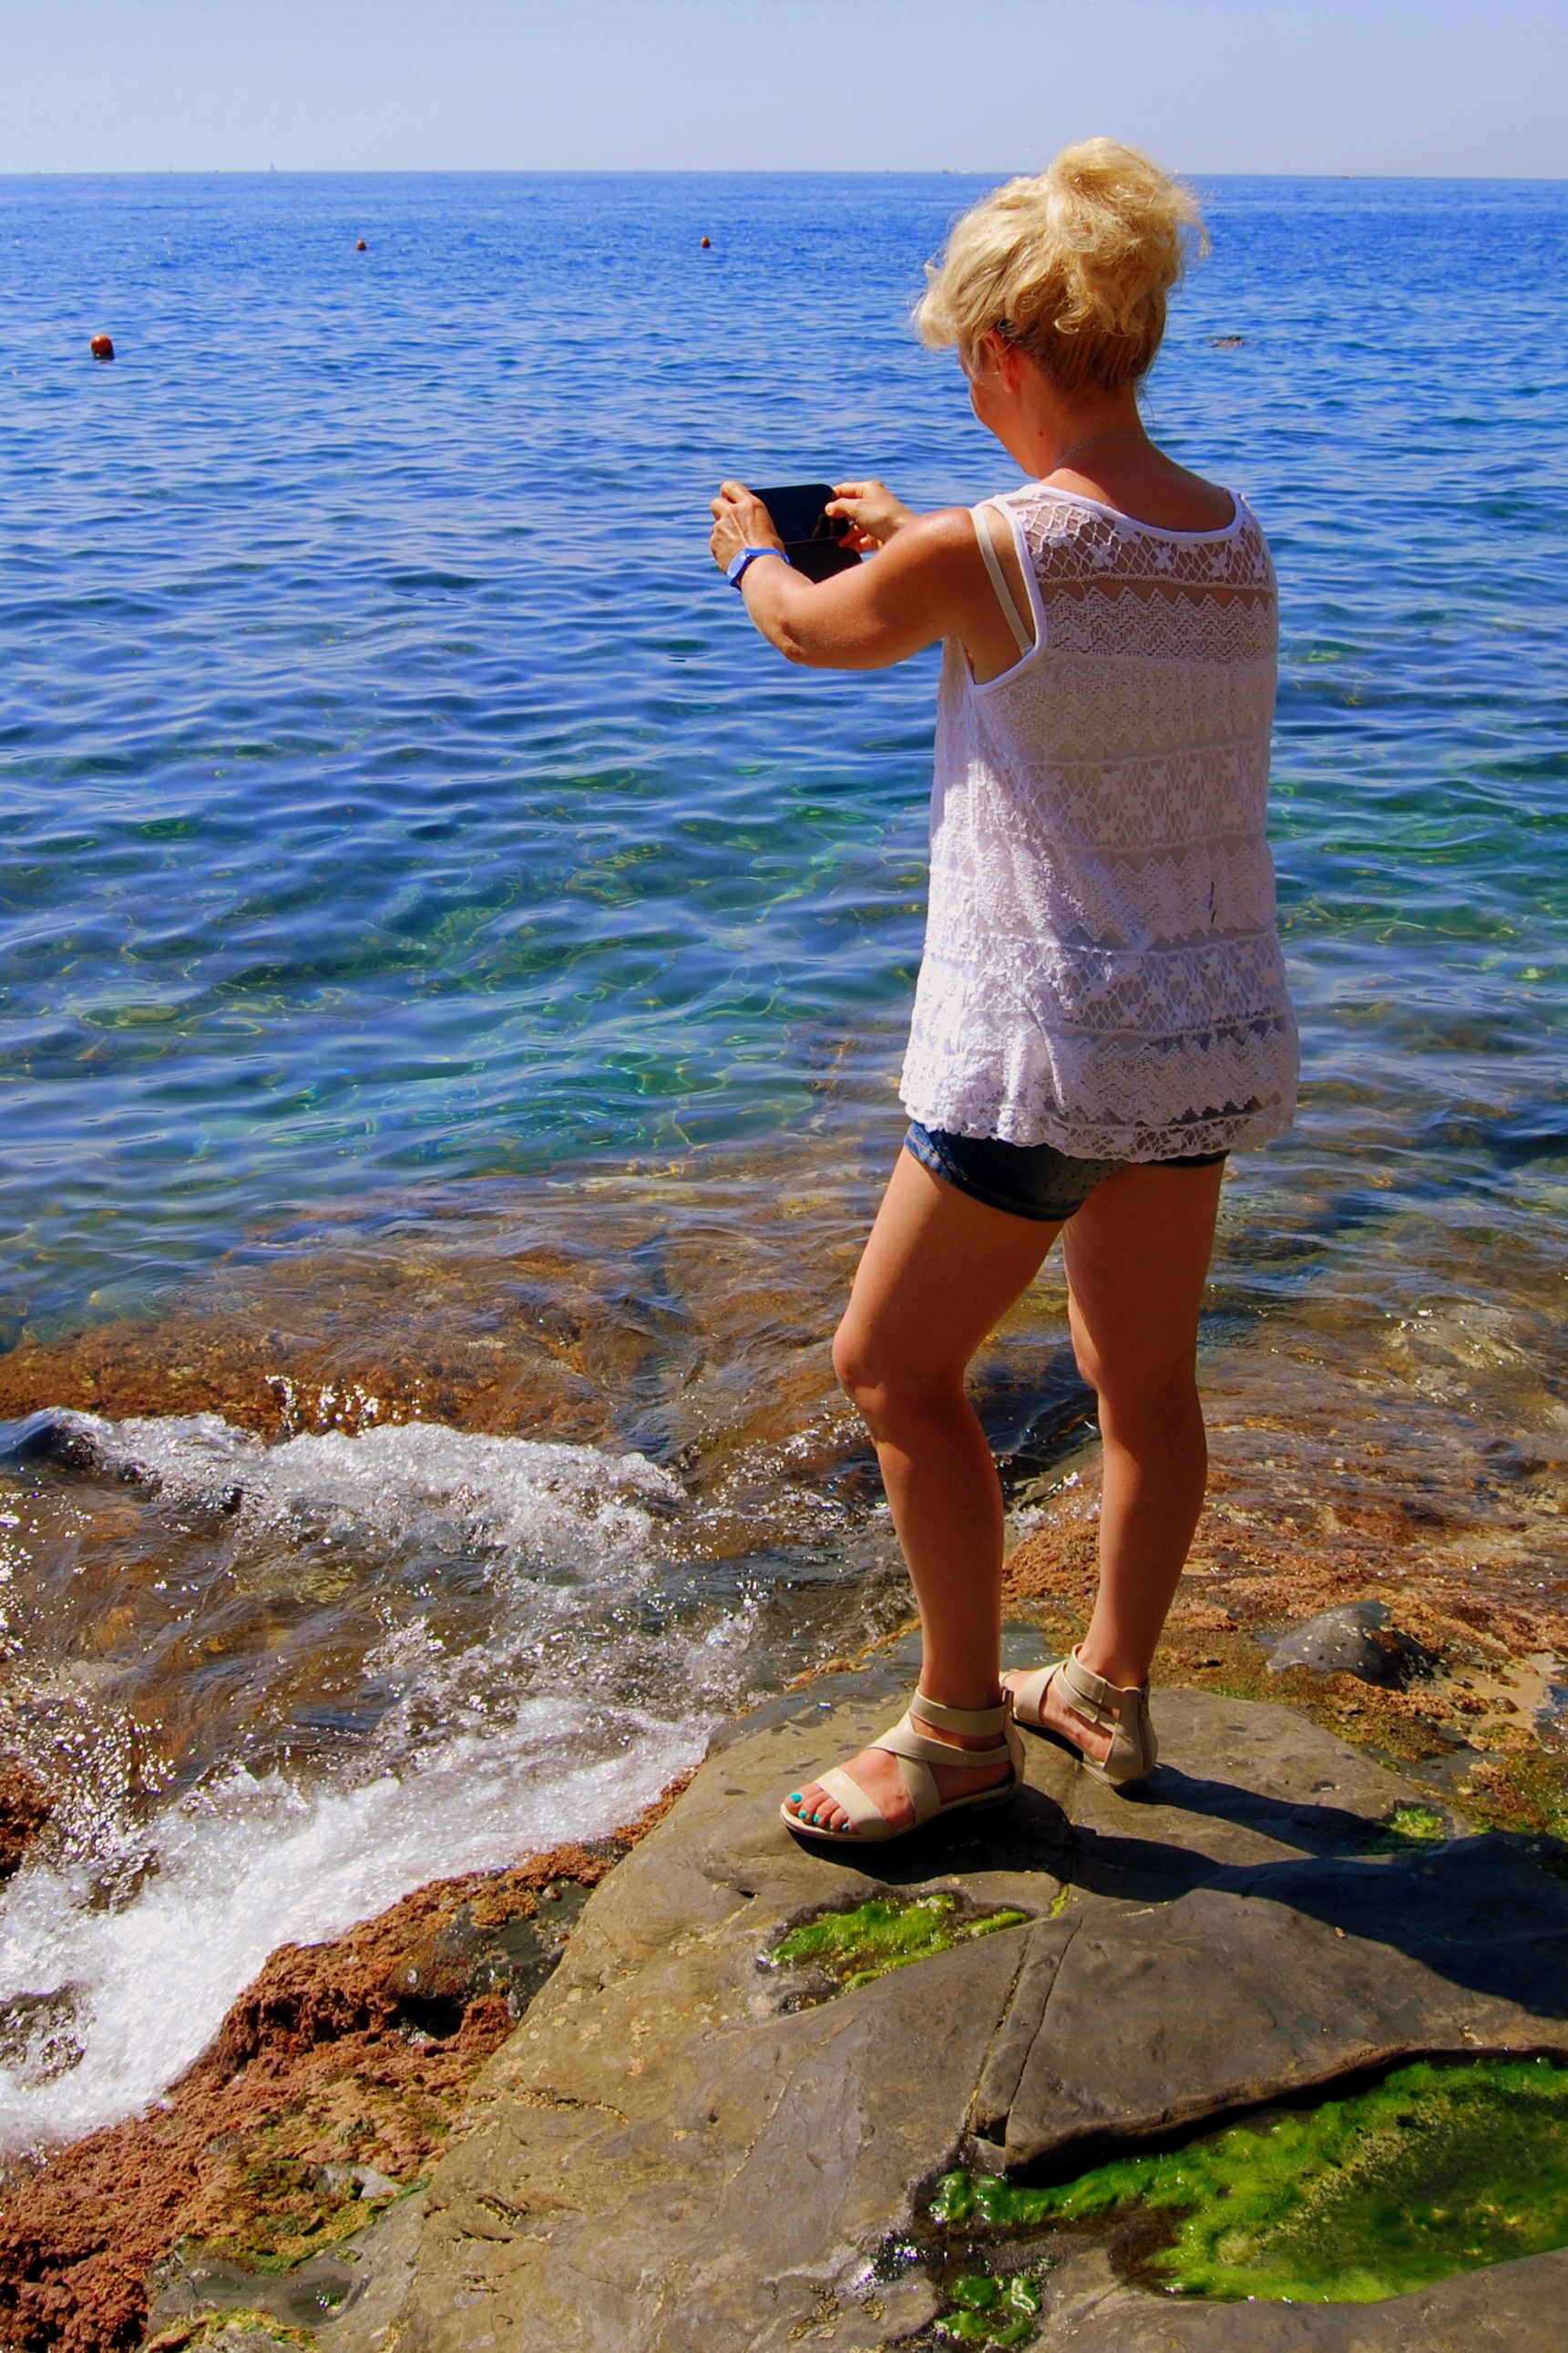
beach, sea, coast, water, rock, ocean, girl, woman, photographer, shore, wave, photo, vacation, leg, model, blonde, season, body of water, rocks, waves, beauty